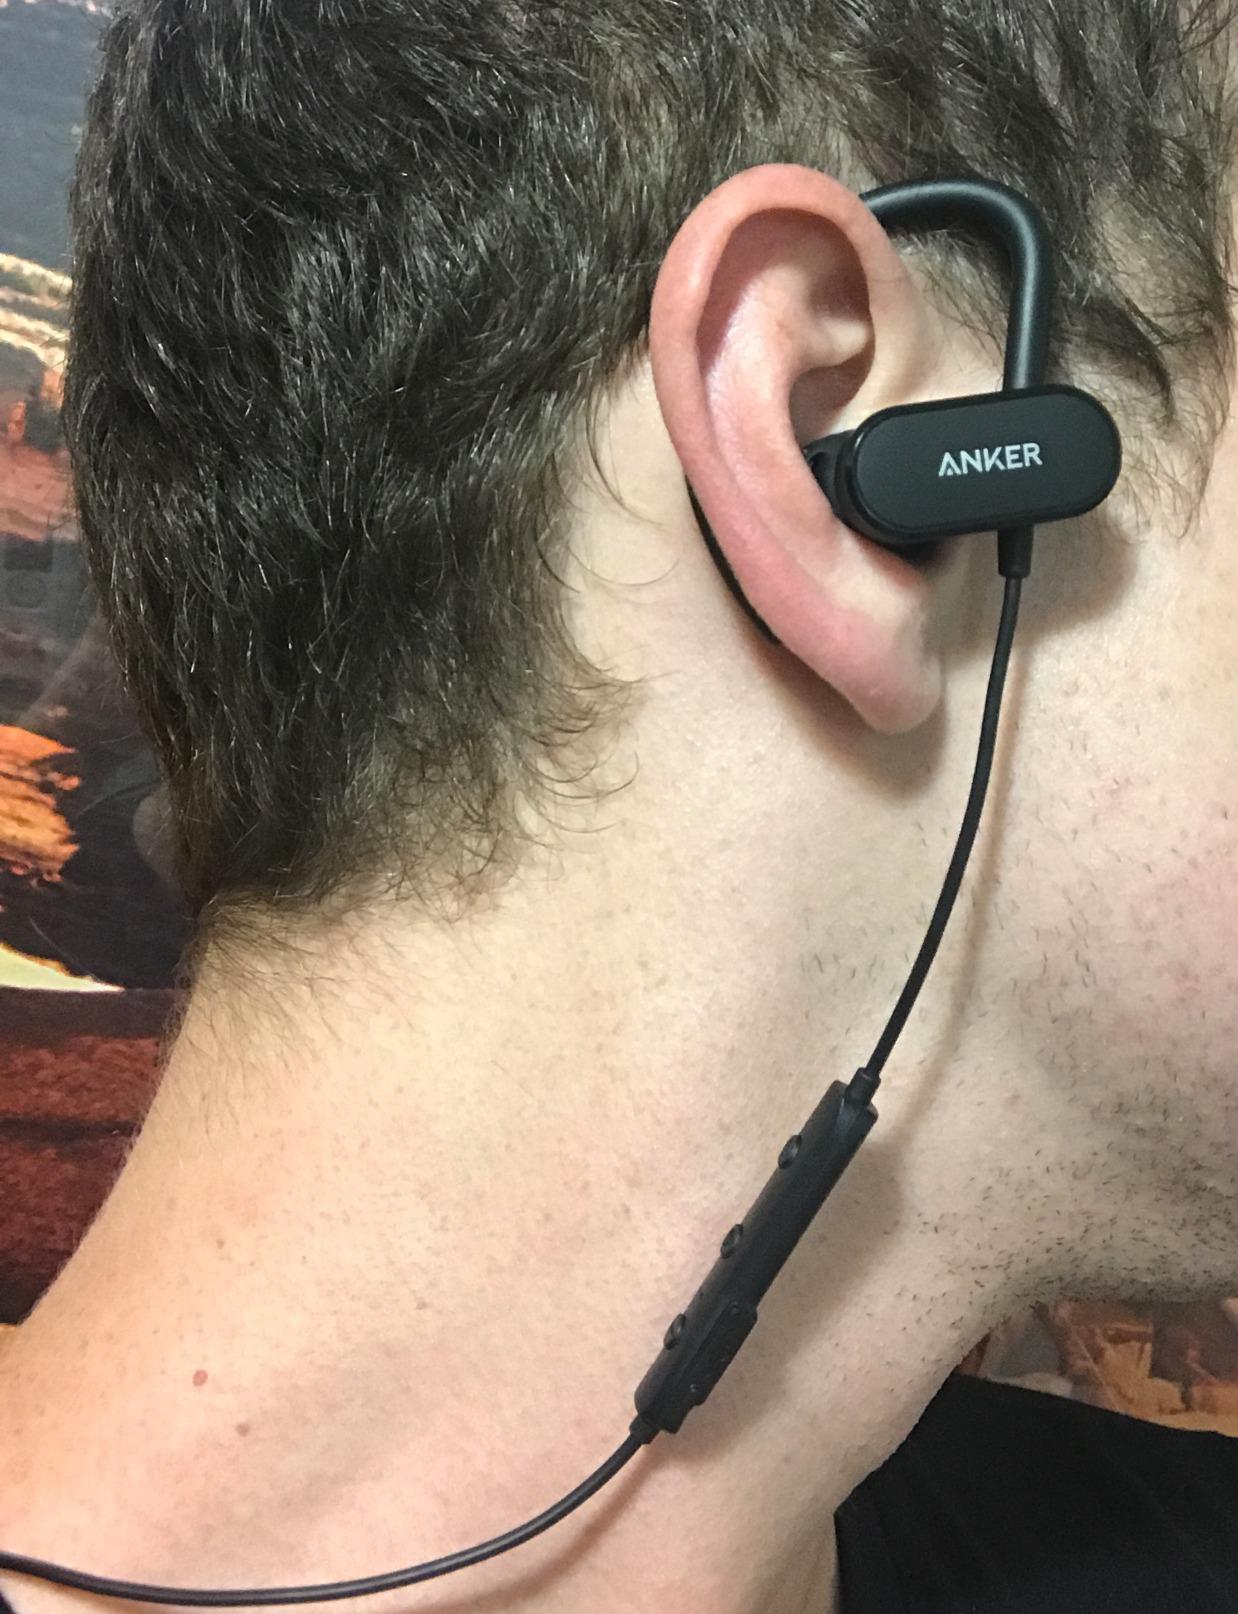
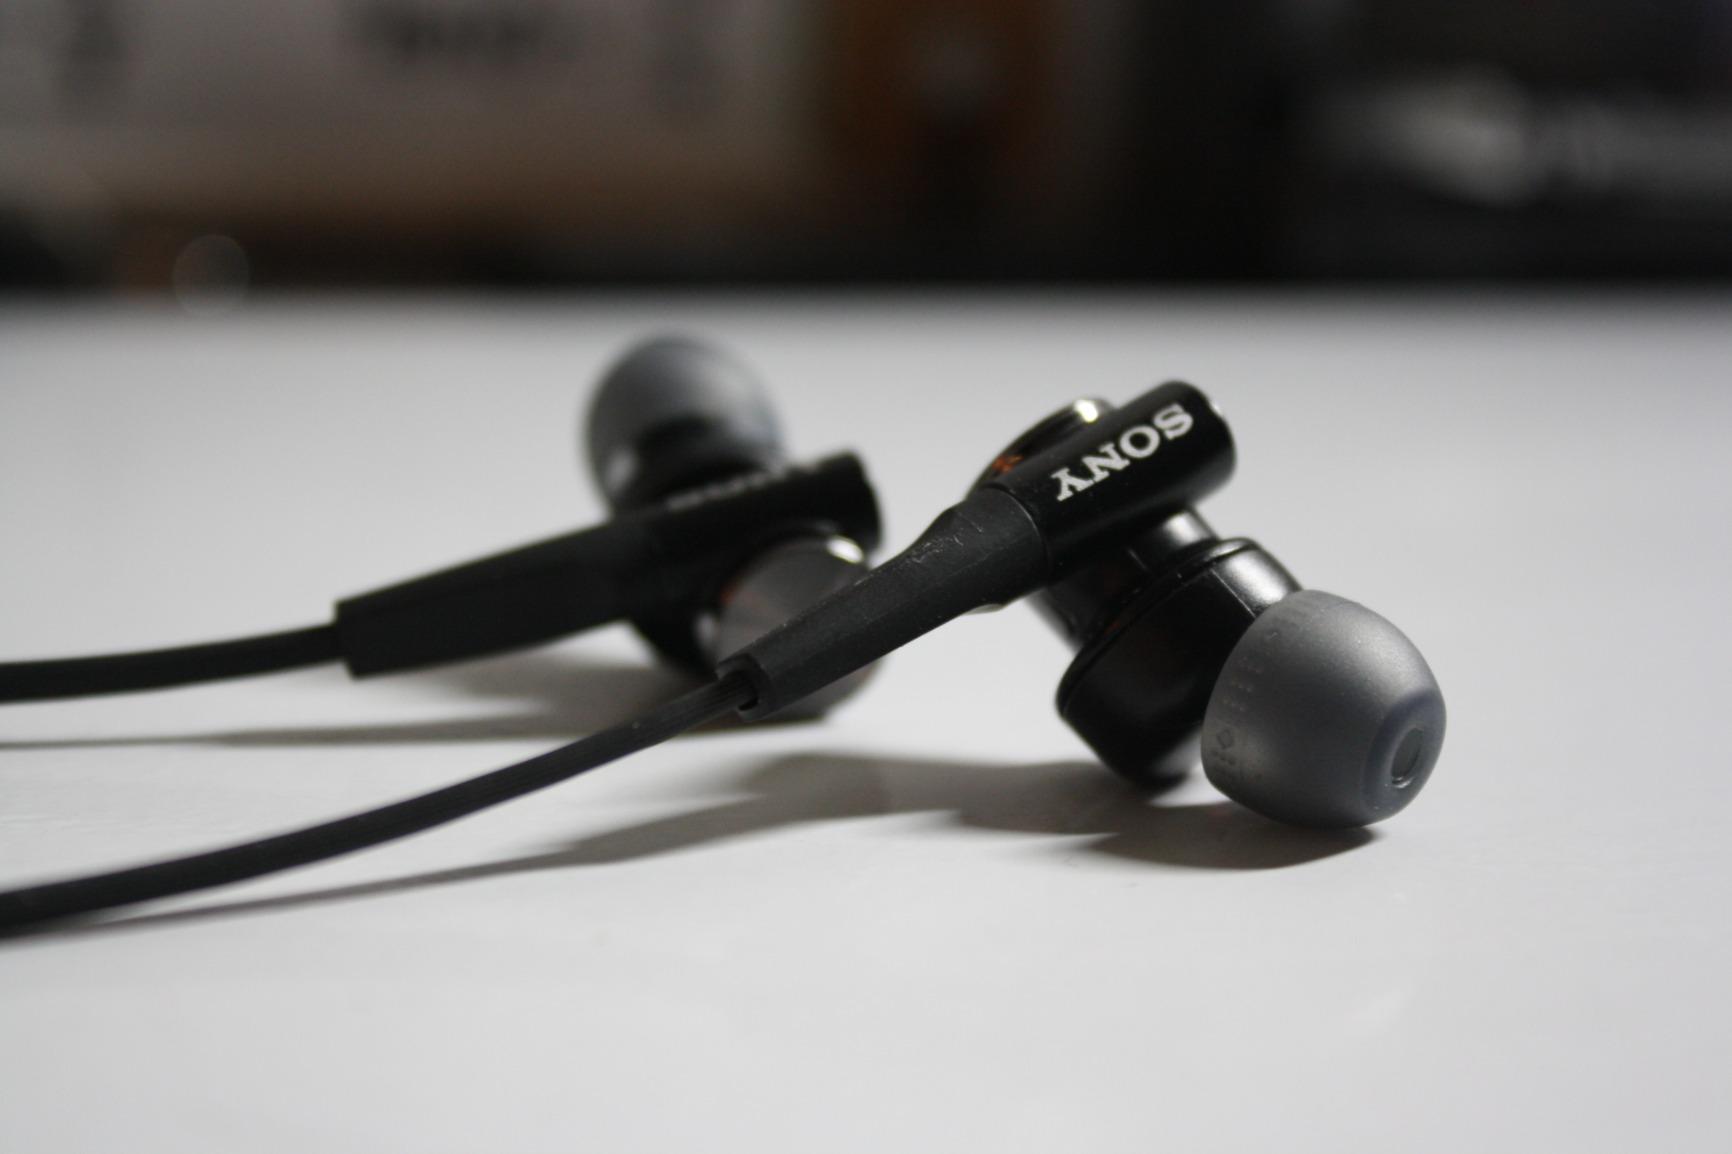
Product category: headphones
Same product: no